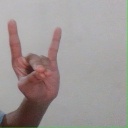
अक्षर: श